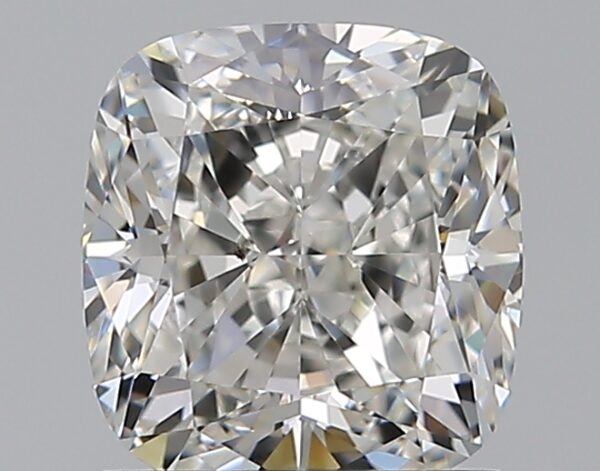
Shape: cushion
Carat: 1.21
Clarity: VS2
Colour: H
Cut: EX
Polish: EX
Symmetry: EX
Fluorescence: N
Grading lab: GIA
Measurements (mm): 6.06 x 5.72 x 3.97